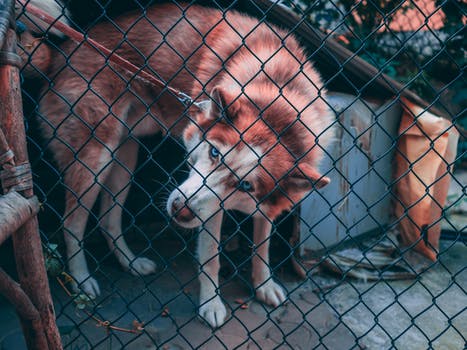
Label: No Watermark